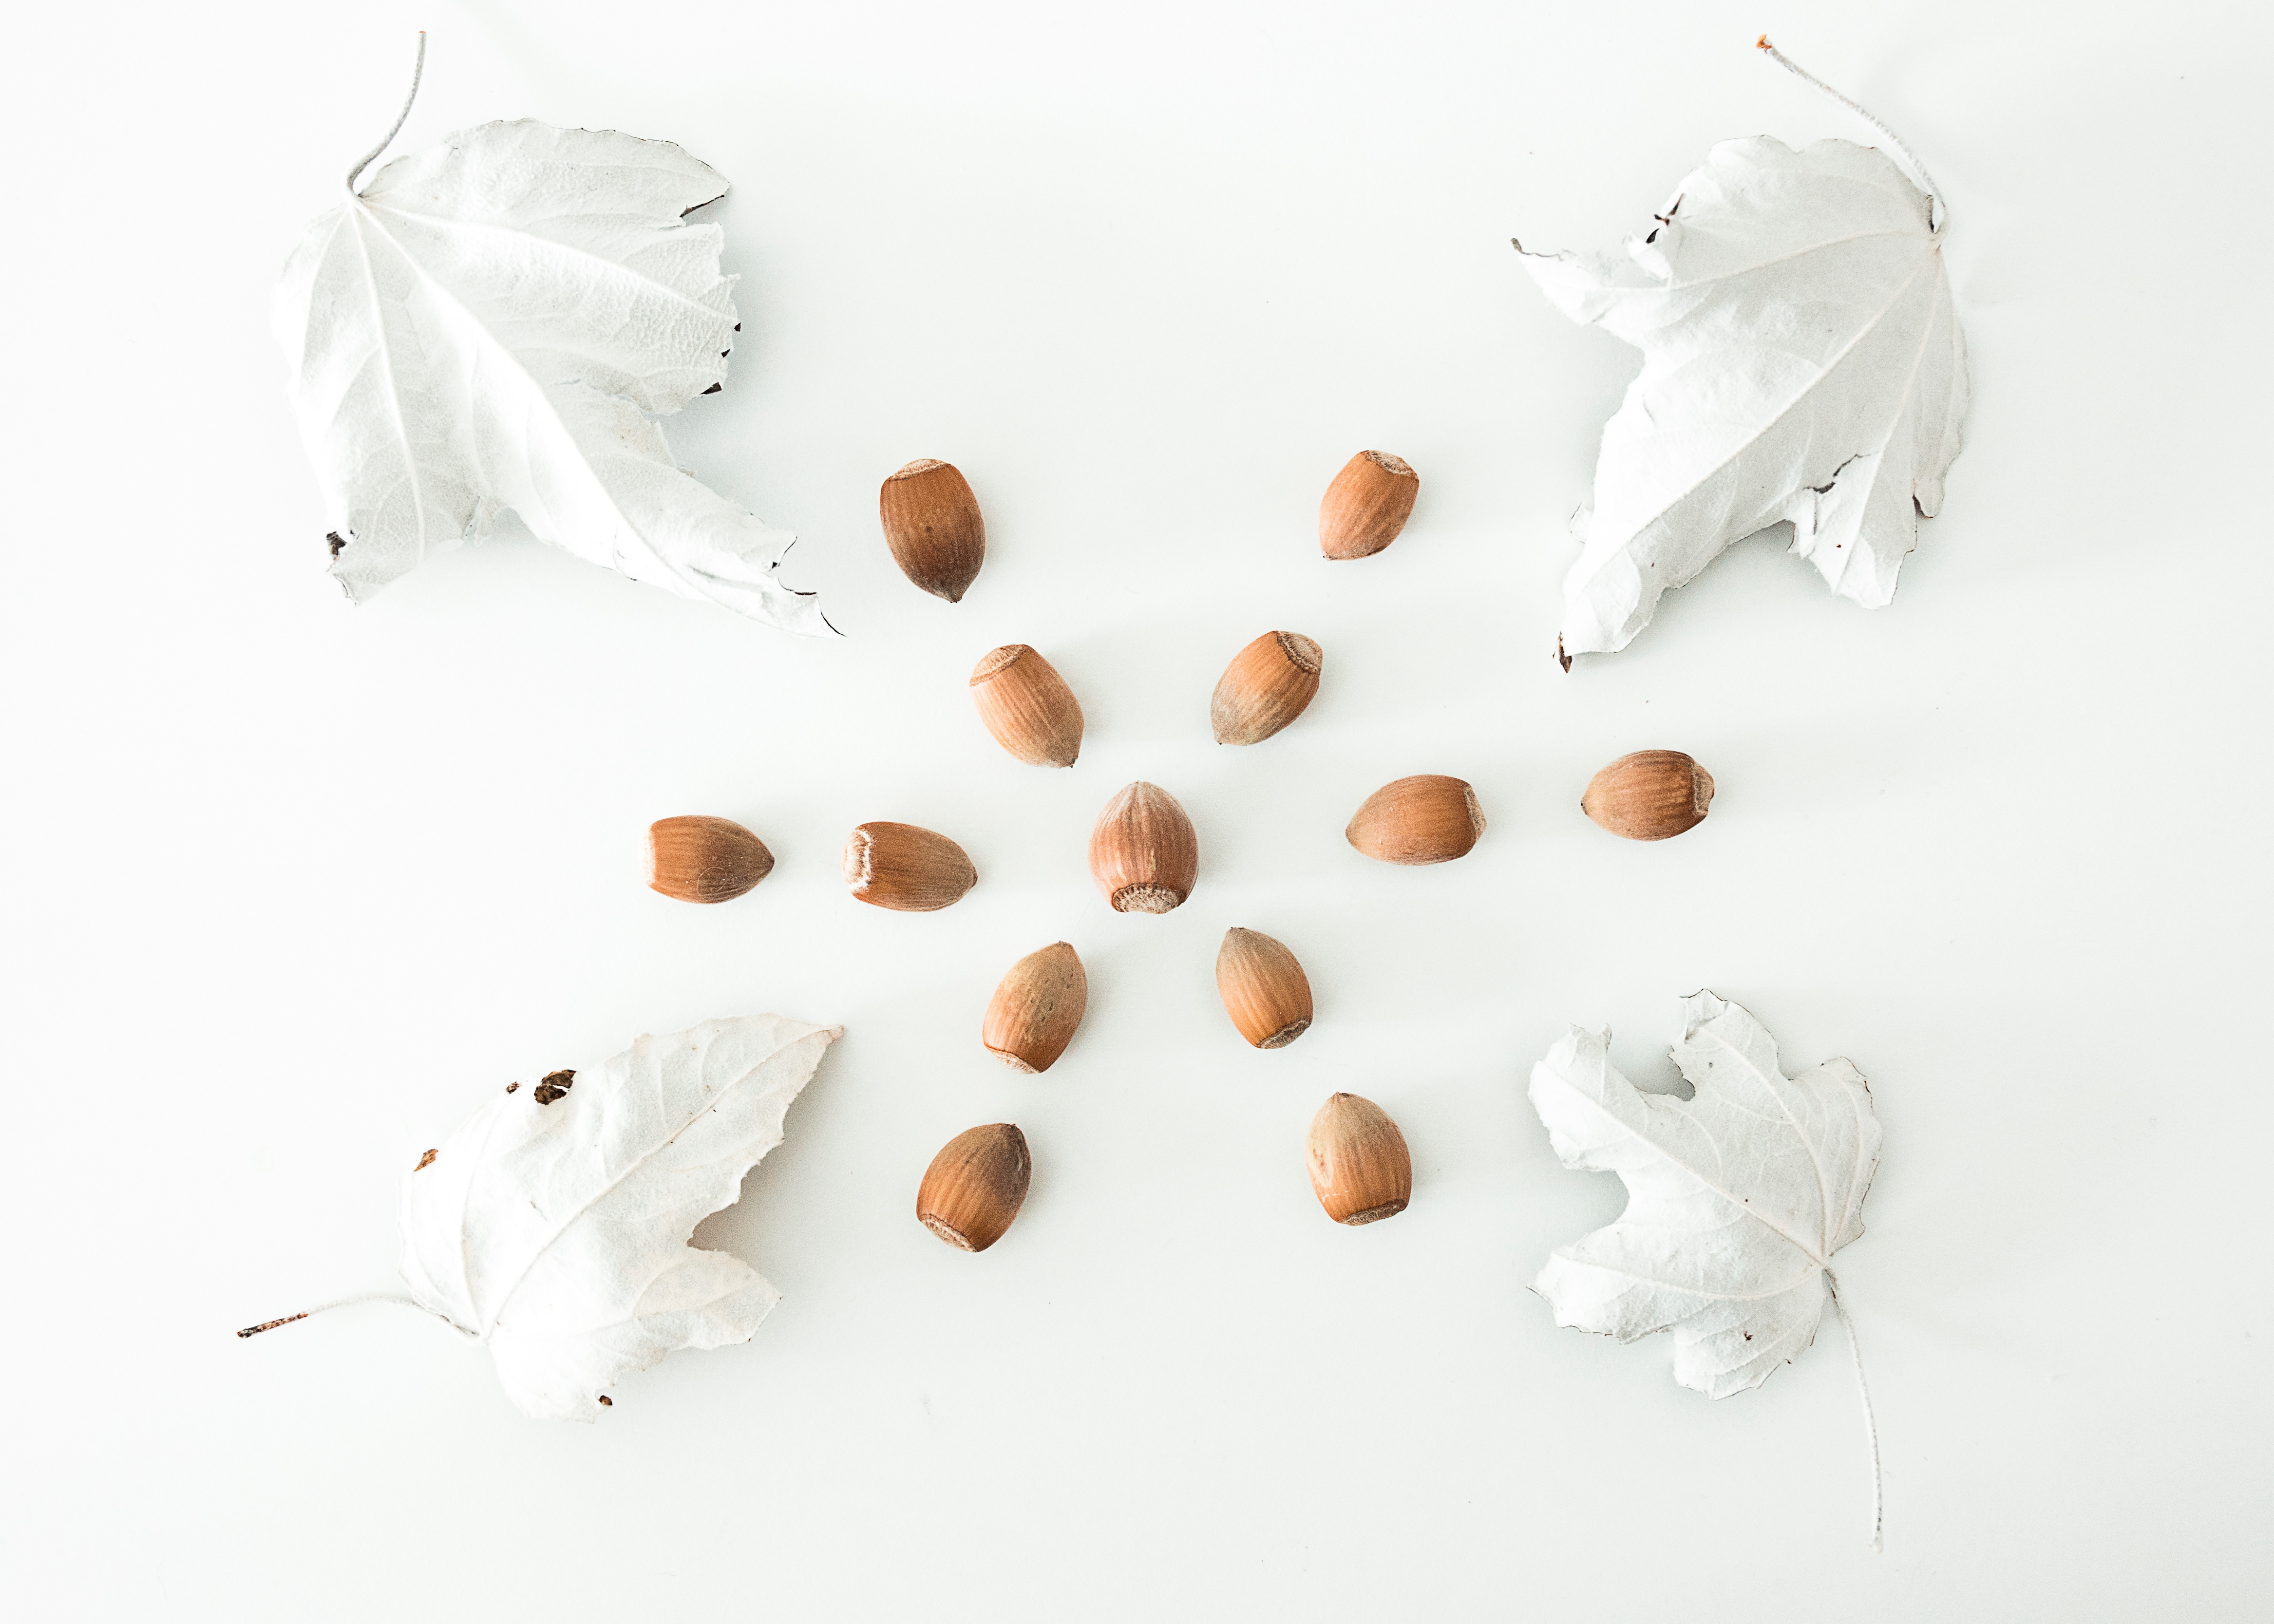
wing, white, leaf, petal, material